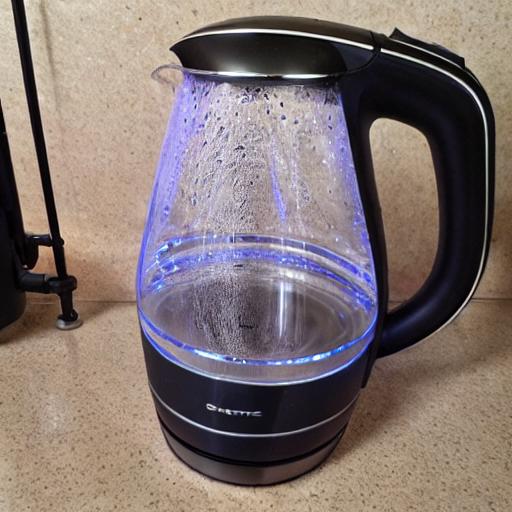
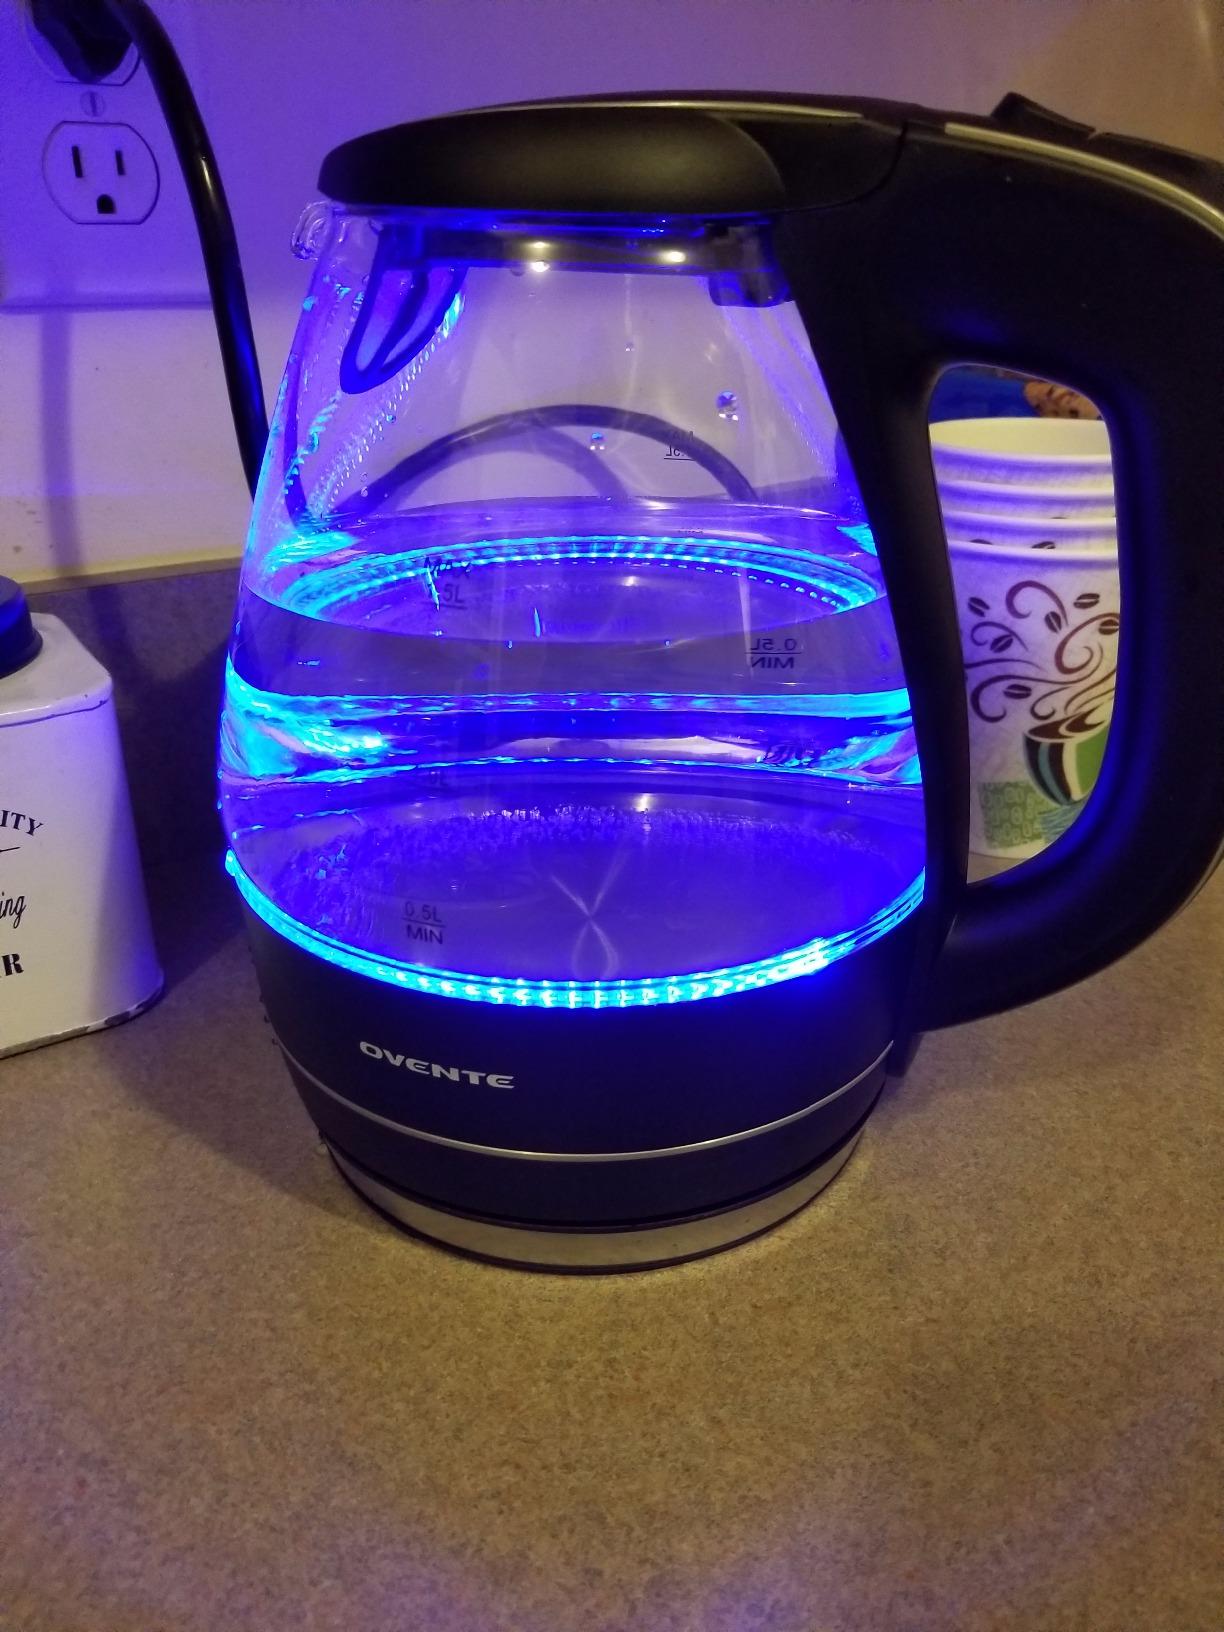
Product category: items_kettle
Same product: no